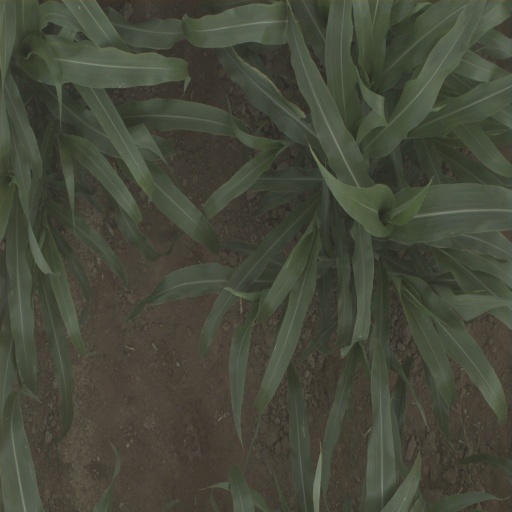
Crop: sorghum